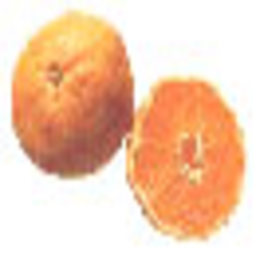
Label: Orange